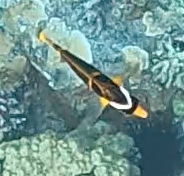
Chaetodon lunula (Raccoon Butterflyfish)